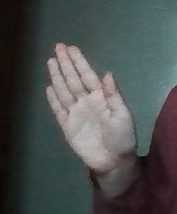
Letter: seen